John Wilson Walton-Wilson

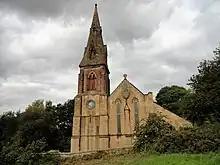
St Cuthbert's Church, Consett

This is a Grade II listed building in Alston, Cumbria. It was built on the site of the previous 1770 church by John Smeaton. However, when levelling the site for the new build, workmen found evidence of a 12th- or 13th-century medieval church which had painted walls. The foundation stone of the new church was laid by Walton-Wilson's wife on 18 August 1869.